Alexey Surkov

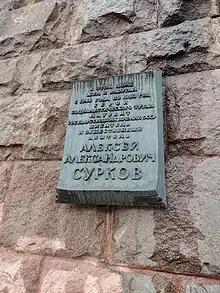
Historical plaque on his home in Moscow

In 1937, at the height of the Great Purge, Osip Mandelstam, who was penniless, banned from living in Moscow, and would soon be arrested, had a conversation with Surkov in a corridor at headquarters of the Writers' Union, and when he came out, discovered that Surkov had secretly put a gift of 300 roubles in his pocket. "In any final estimate of Surkov, one should not forget this gift of money," Mandelstam's widow wrote. "It was rather like the onion which, in Russian tradition, the sinner must hang on to if he wants the Virgin to pull him into heaven at the last moment."